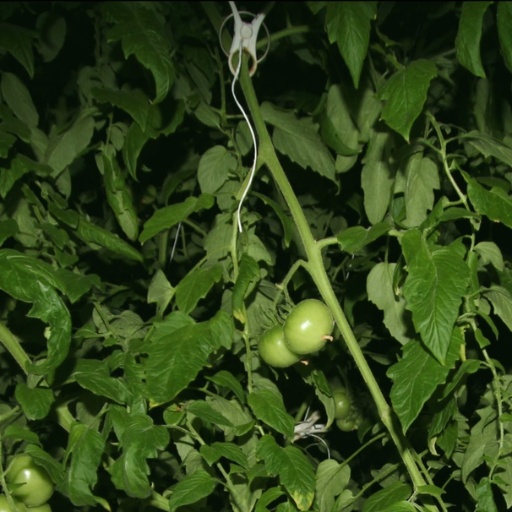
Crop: tomato